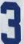
Number: 3